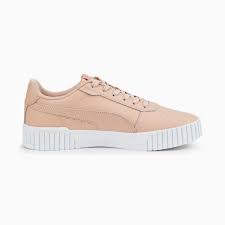
Label: Sneaker